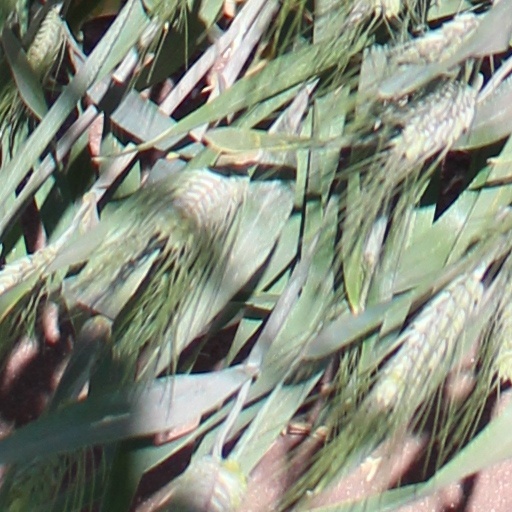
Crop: wheat